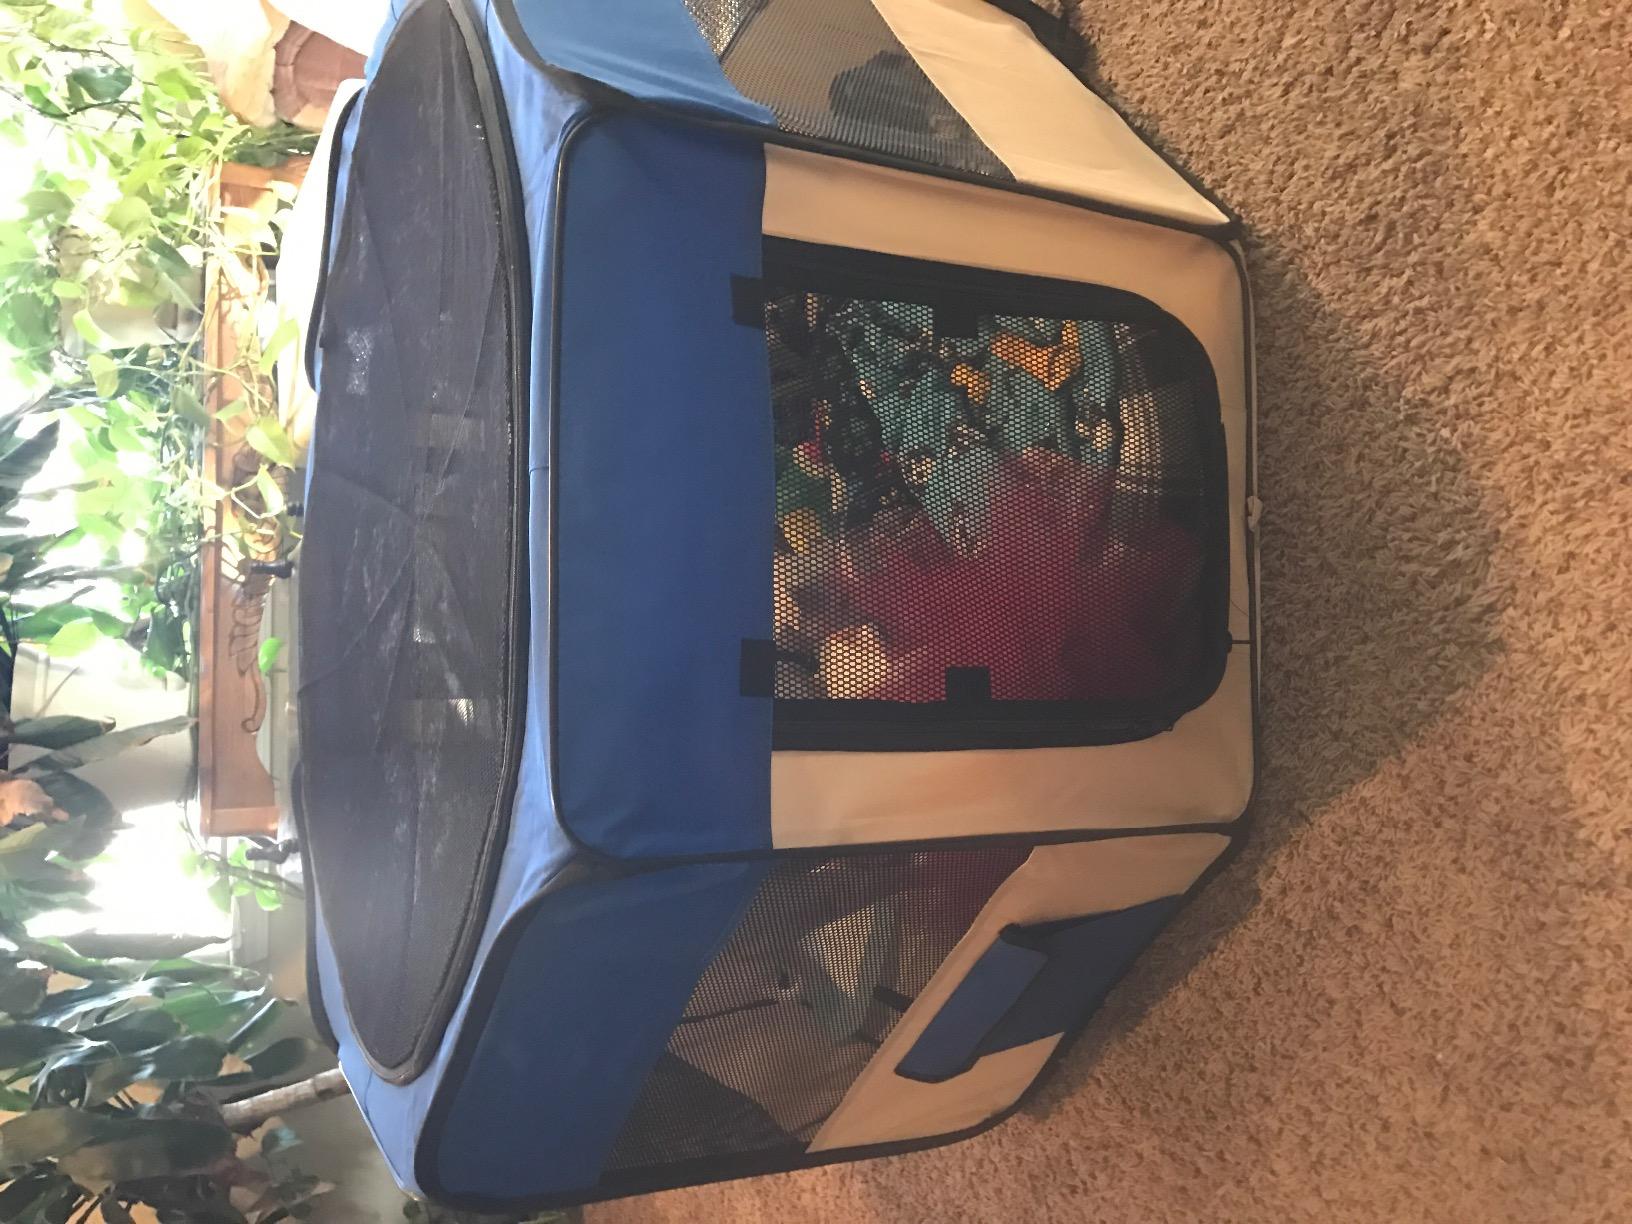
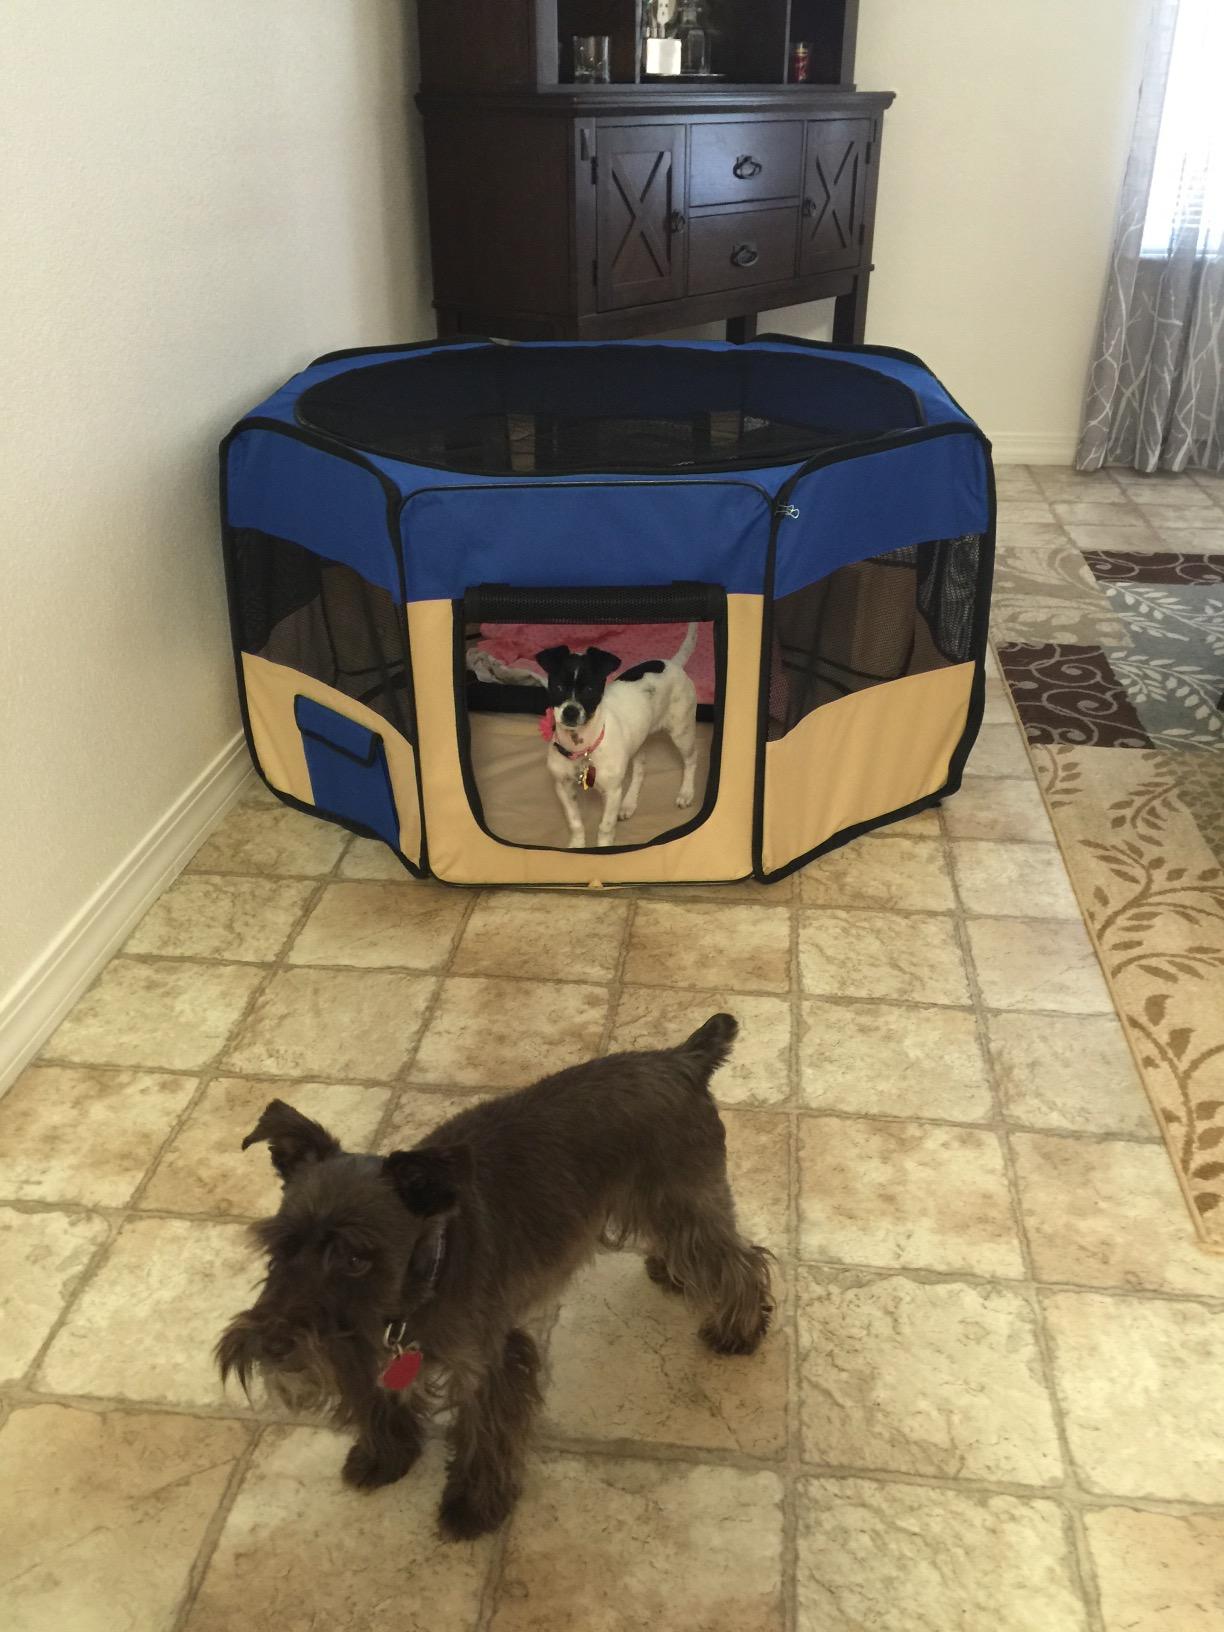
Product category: items_kennel
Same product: yes